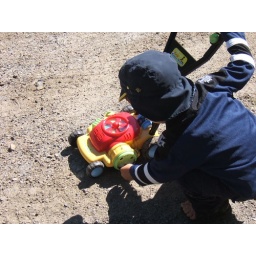
boys around the house 009